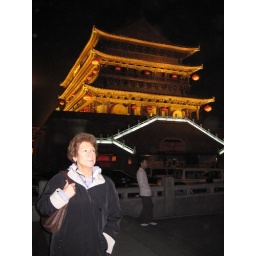
At the Xian city wall guard tower near the Muslim quarter